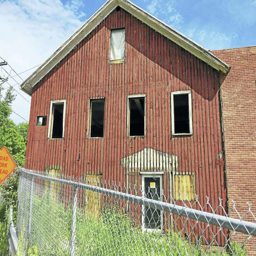
the former property , as seen friday .